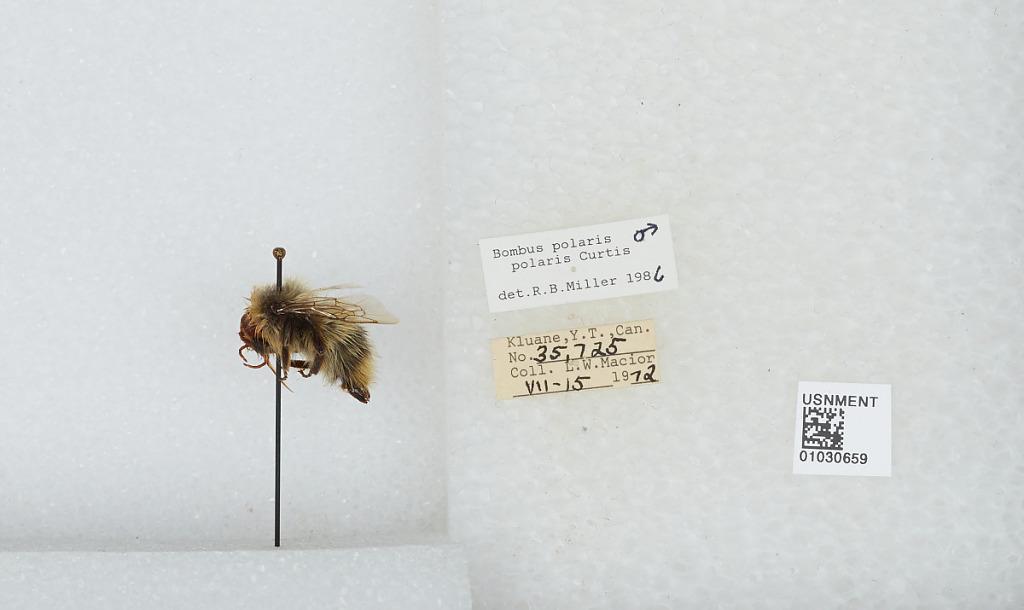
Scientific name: Bombus (Alpinobombus) polaris Curtis
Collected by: L. Macior
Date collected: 1972-7-15
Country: Canada
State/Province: Yukon Territory
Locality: Kluane
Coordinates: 60.75, -139.5
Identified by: Miller, R. B.